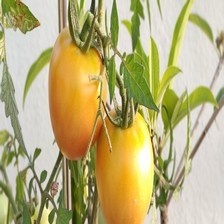
Label: tomato